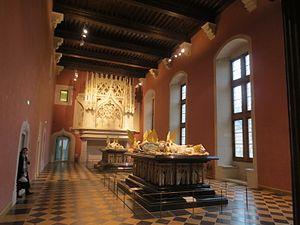
Tombeaux des Ducs de Bourgogne